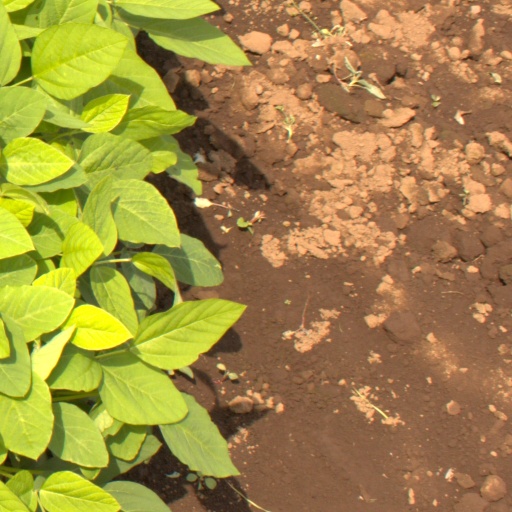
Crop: soybean